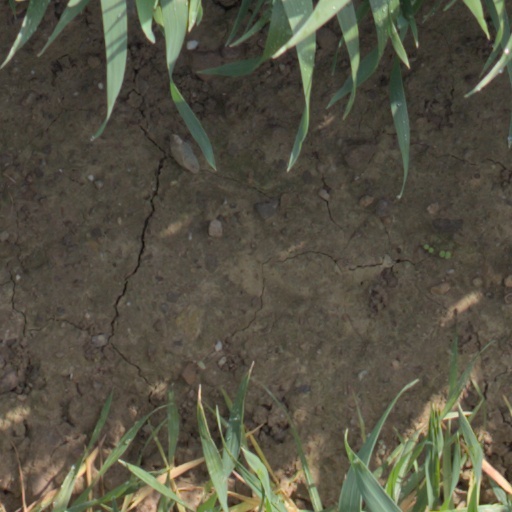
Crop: wheat